Nengren Temple (Guangzhou)

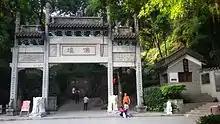
The paifang at Nengren Temple.

Nengren Temple is a Buddhist temple located on Mount Baiyun, in Baiyun District of Guangzhou, Guangdong, China.